Montgomery County, Pennsylvania

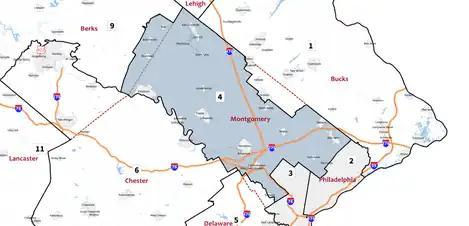
This 2018 Congressional map ordered by the Supreme Court of Pennsylvania places the majority of Montgomery County in the newly created 4th congressional district.

The county is served by the SEPTA, which include bus, commuter rail, and interurban rail services. Pottstown Area Rapid Transit (PART) also provides bus services around the Pottstown area in the western portion of the county.